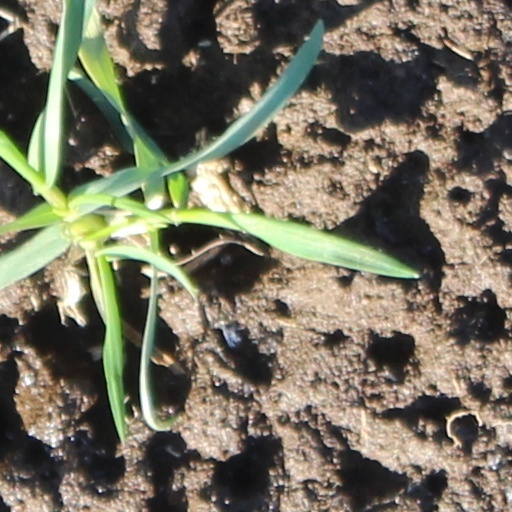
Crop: wheat